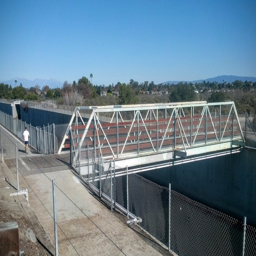
the bridge that connects park .